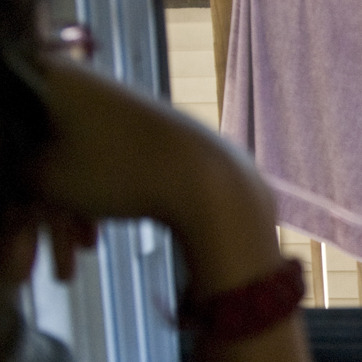
Material: skin